Trans World Airlines

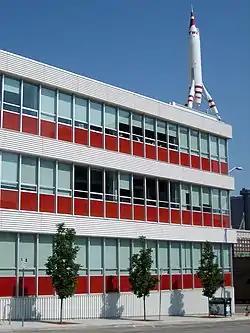
The TWA Corporate Headquarters' Building in Kansas City, Missouri, with TWA Moonliner II atop its southwest corner from 1956–62, replicating the TWA Moonliner Tomorrowland attraction at Disneyland

Frye and Hughes had a falling out in 1947. Hughes's financial advisor Noah Dietrich wrote that "Frye's inept handling of costs, his inefficient operations, his extravagance with new purchases of equipment, all these factors combined to nosedive the TWA stock from 71 at the war's end to 9 in 1947". The airline was losing $20,000,000 a year, was in danger of not being able to acquire fuel for its planes due to being deeply indebted to oil companies, and the pilot's union went on strike. Hughes provided $10,000,000 worth of financing, which was later converted to 1,039,000 shares, Frye was removed, and Hughes added 11 members to the board, giving him control. Thus ended the era of "The Airline Run by Flyers".